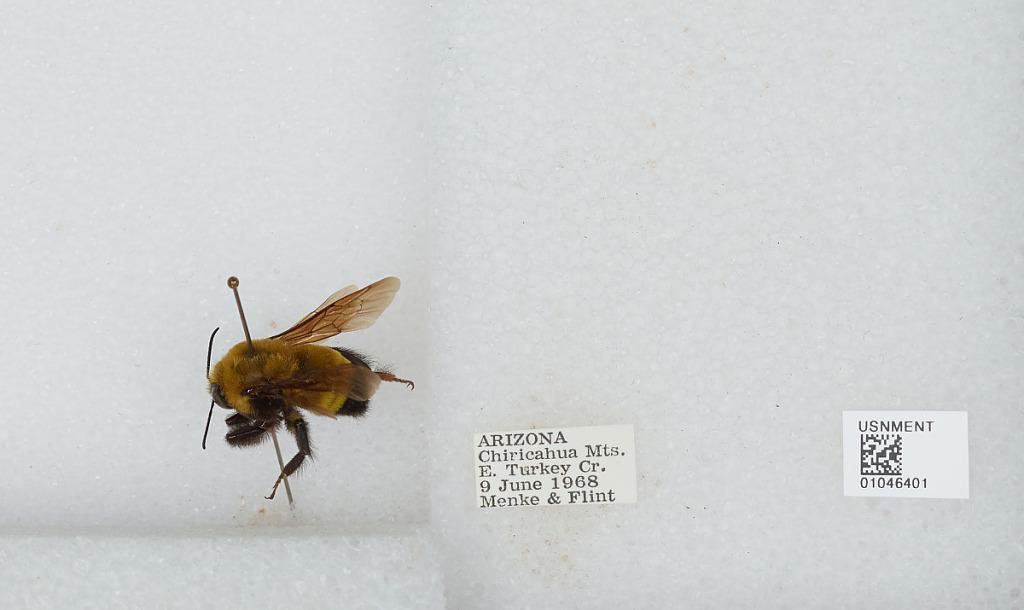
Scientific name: Bombus sp.
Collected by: Menke & Flint
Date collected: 1968-6-9
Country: United States
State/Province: Arizona
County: Cochise
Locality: Chiricahua Mountains, East Turkey Creek
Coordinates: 31.9072, -109.257